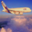
Label: airplane